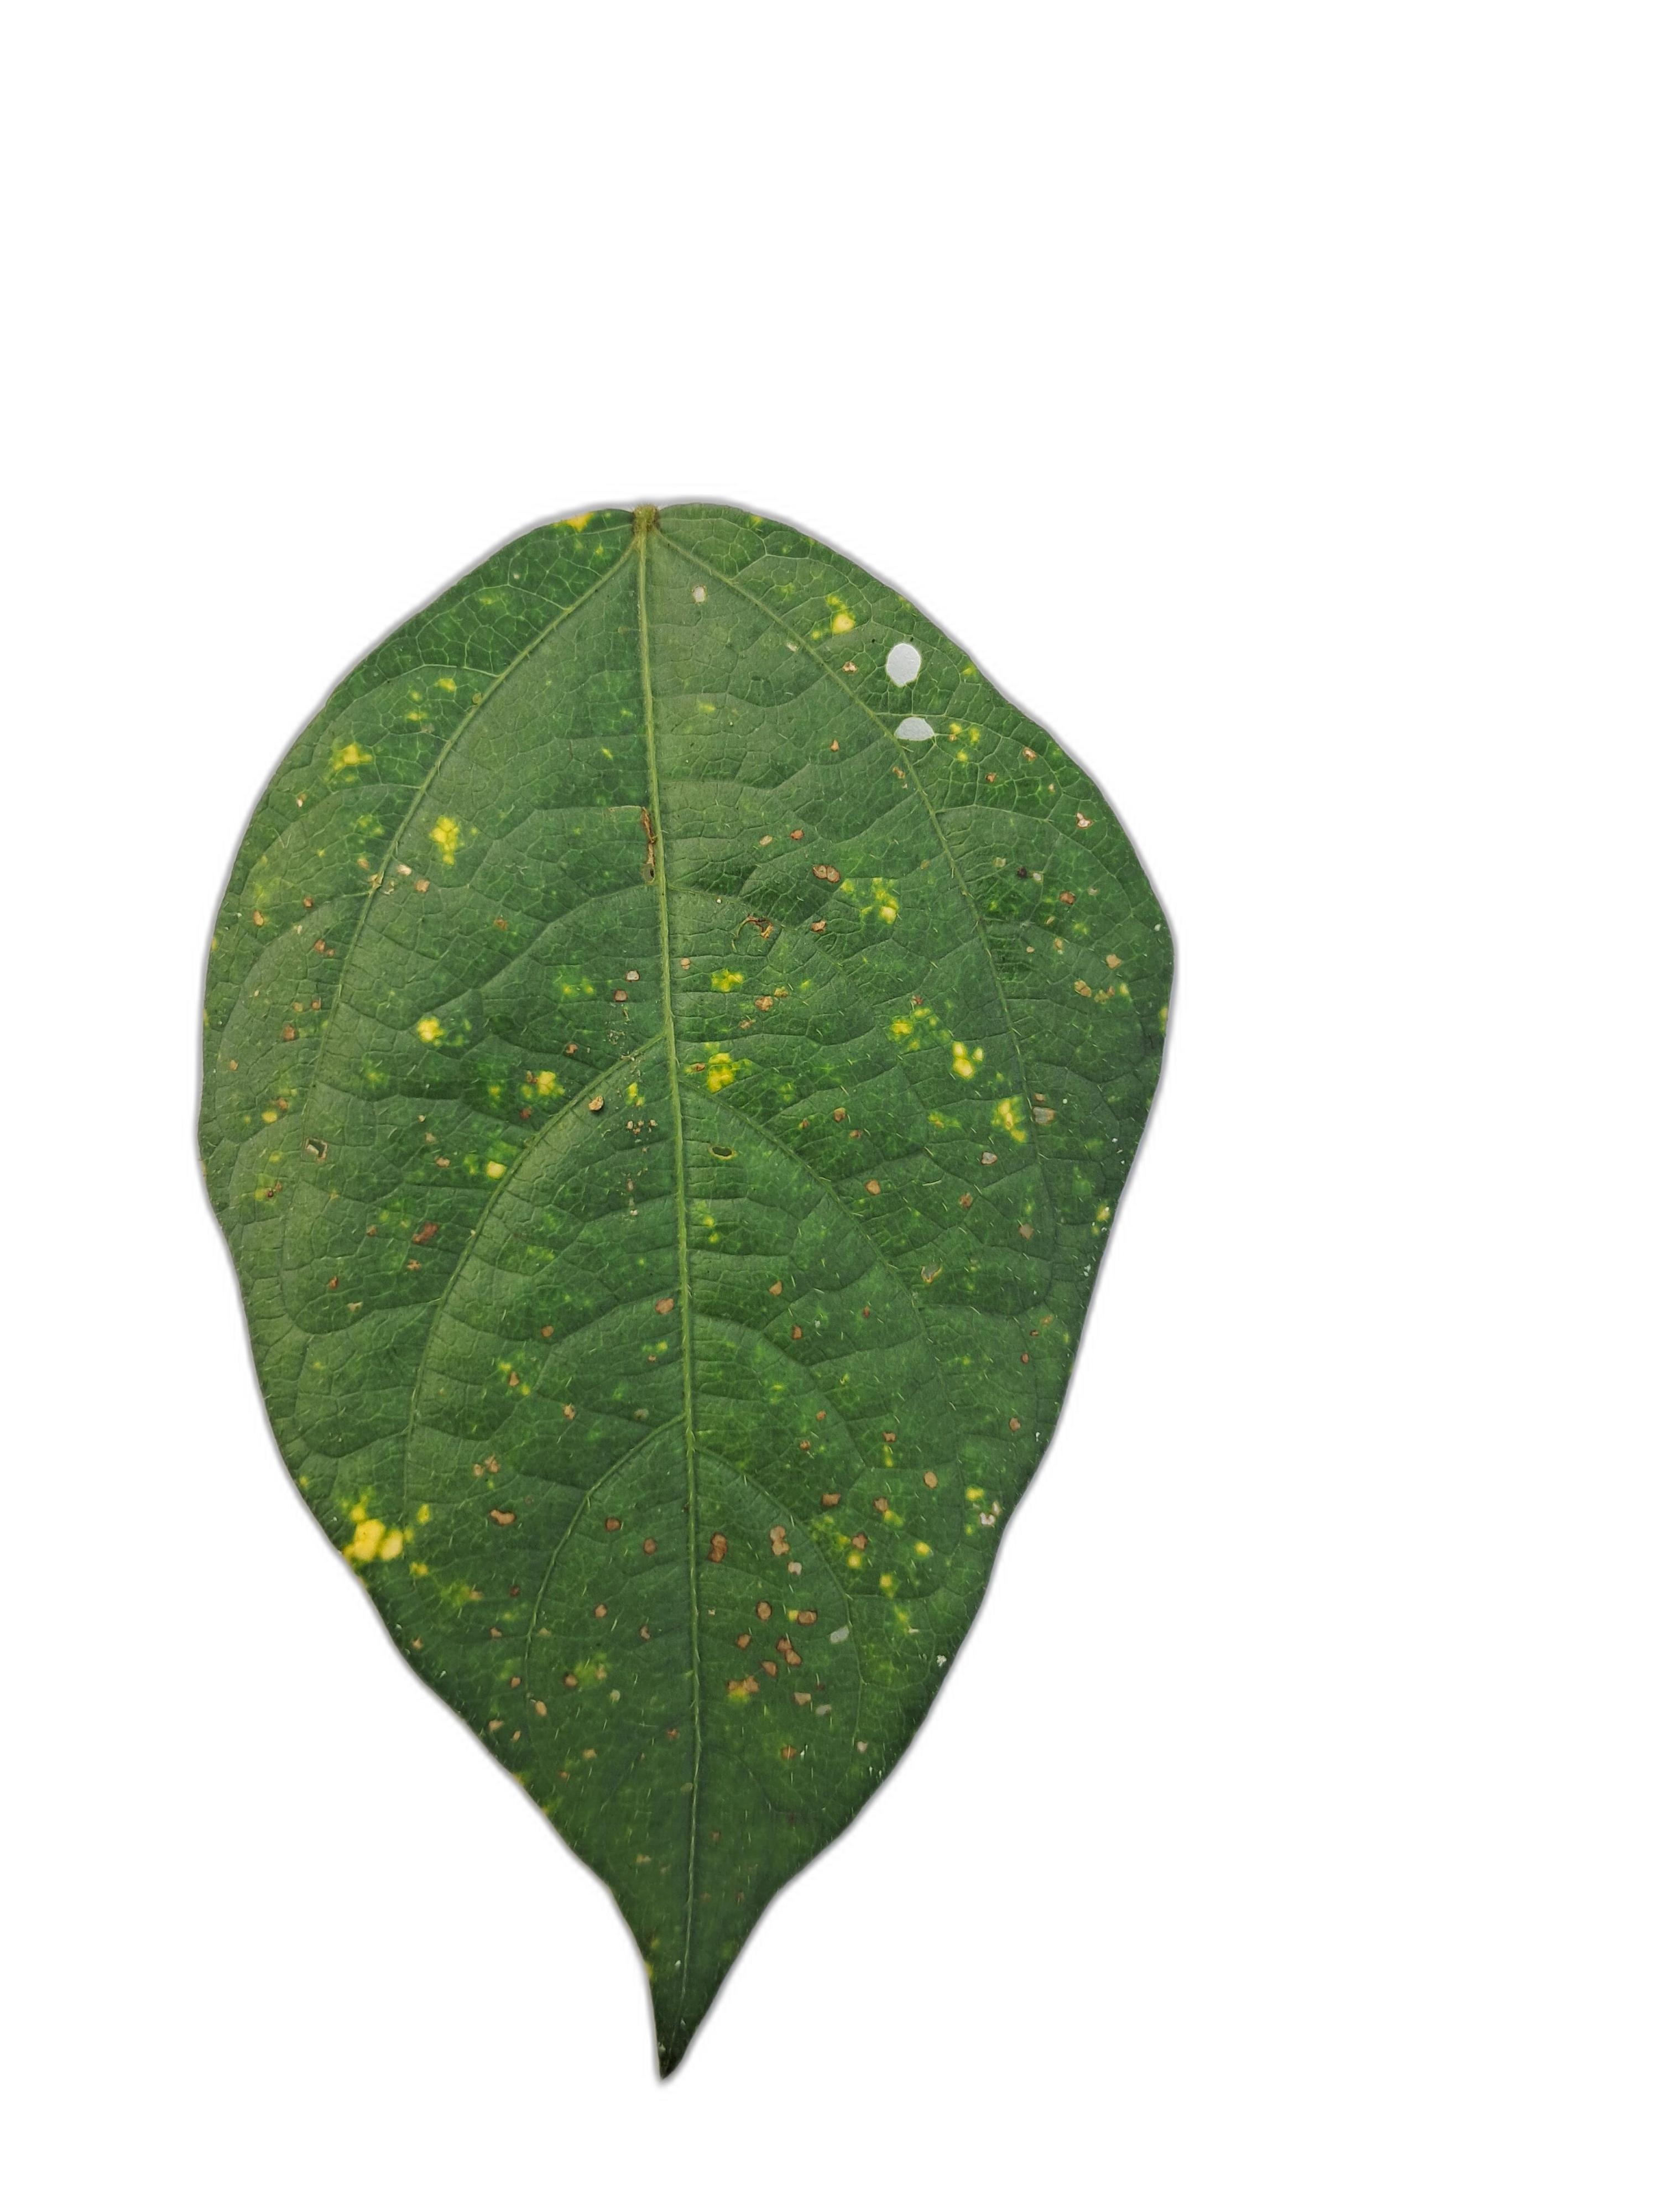
Label: Yellow Mosaic